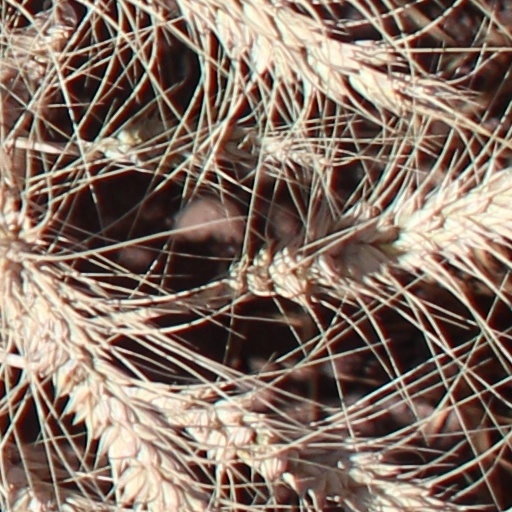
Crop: wheat